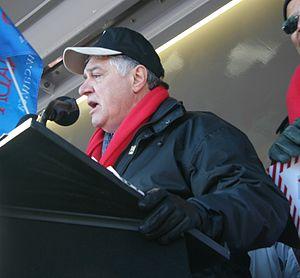
Joseph Frank Fontana est un politicien canadien.